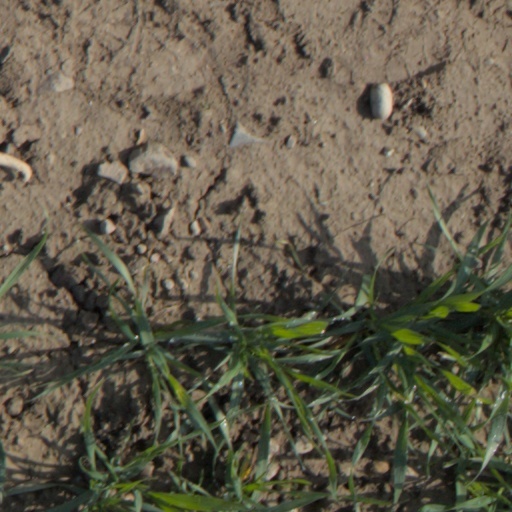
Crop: wheat